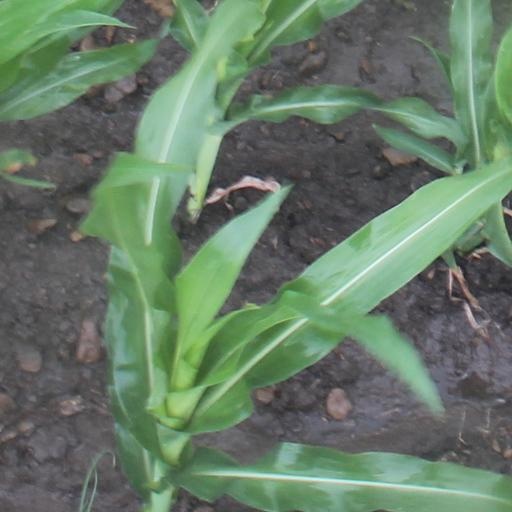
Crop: maize; corn